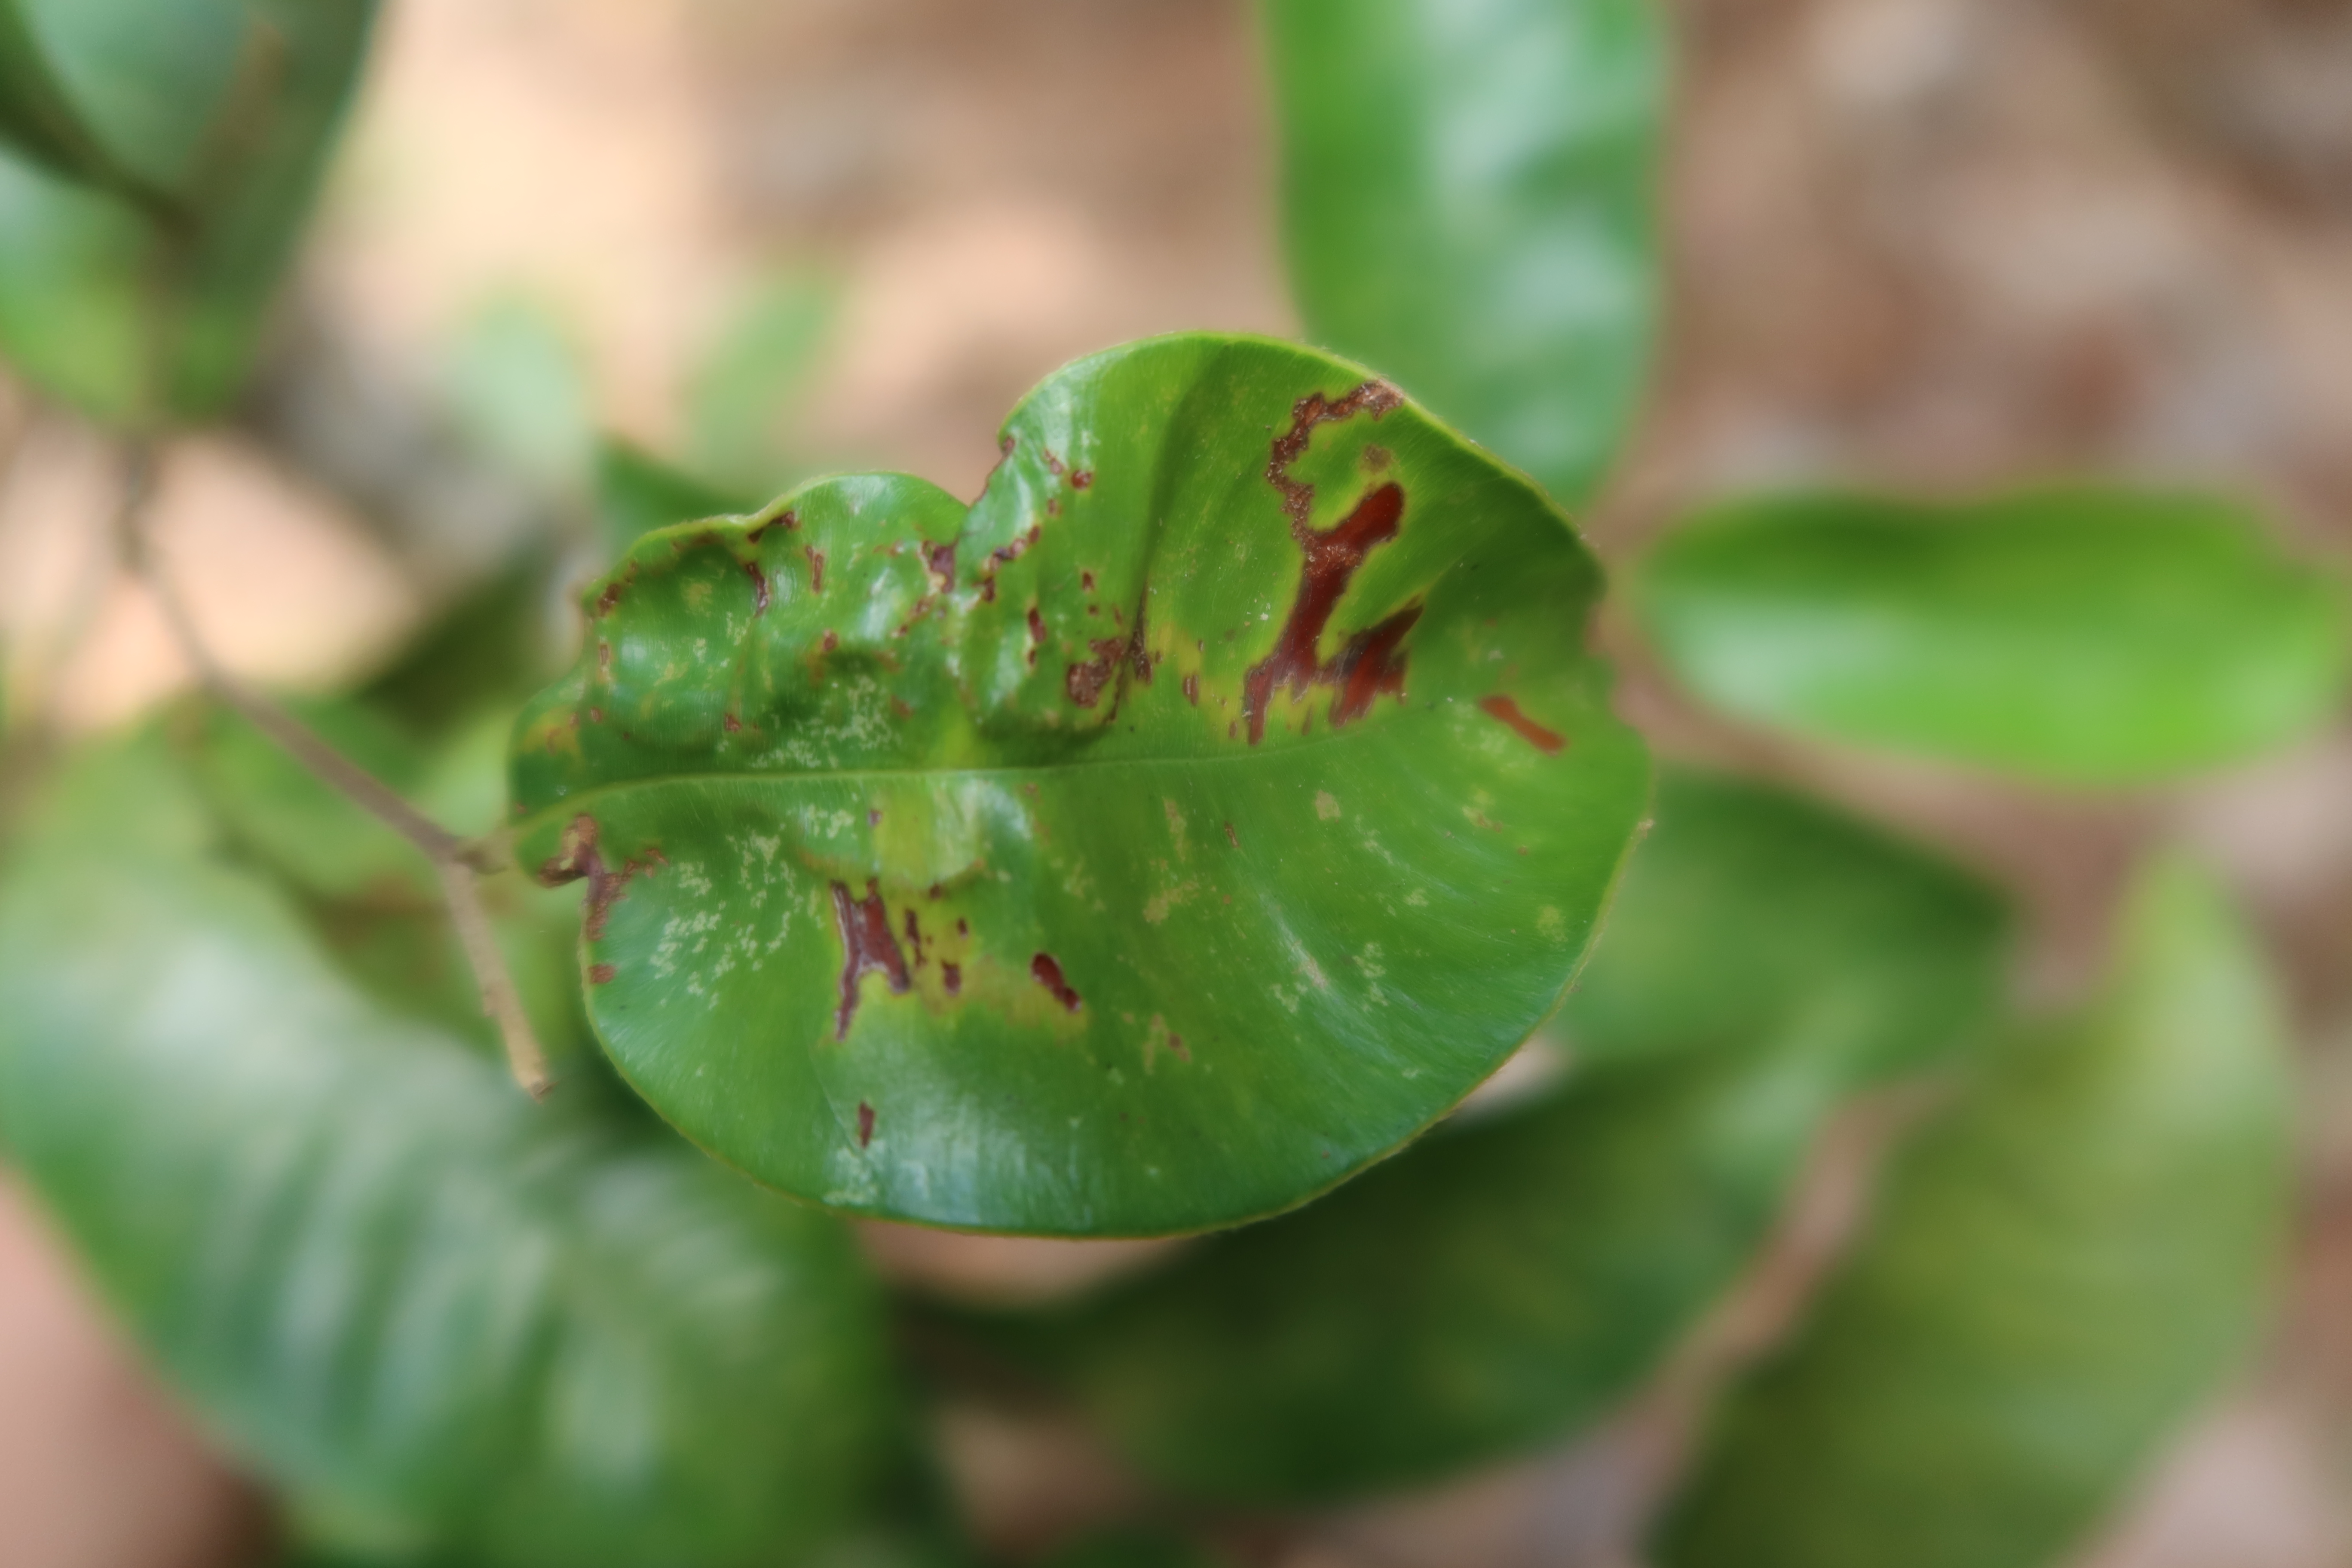
Label: Brown spots